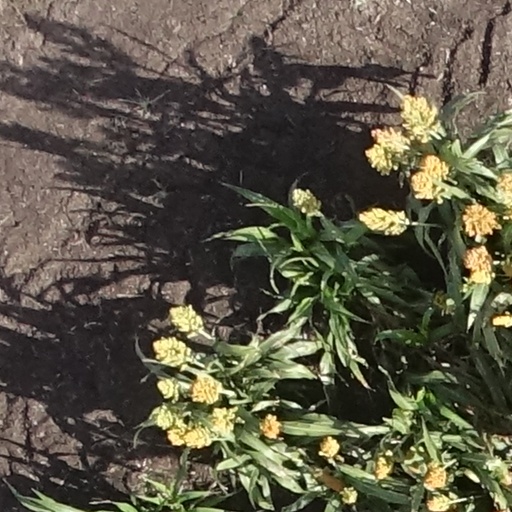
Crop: sorghum